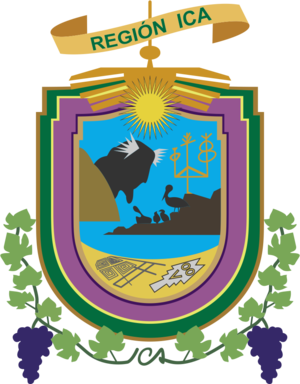
Le département d'Ica est une région du Pérou, au bord de l'océan Pacifique. Sa capitale est la ville d'Ica.